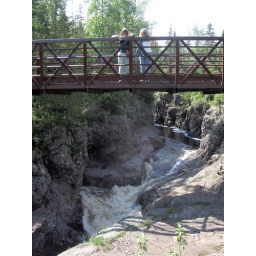
MC & Kris on bridge over troubled water